Mike Golic

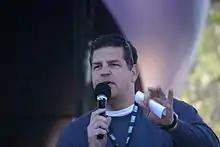
Golic in 2010

Michael Louis Golic Sr. (born December 12, 1962) is an American television host and former professional football player. He played as defensive lineman in the National Football League (NFL). Golic is well known for his 25-year association with ESPN, most notably co-hosting ESPN Radio's "Mike & Mike" from 2000 to 2017. He currently co-hosts a talk show with his son, Mike Golic Jr., on FanDuel Sports Network.